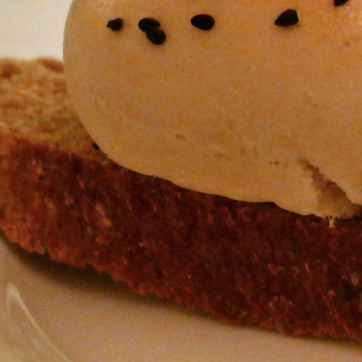
Material: food